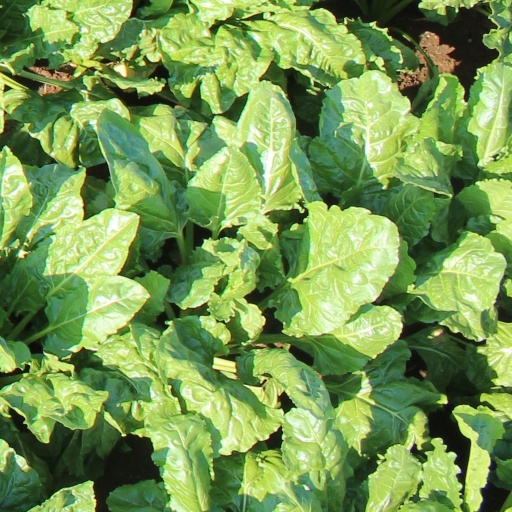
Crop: sugar beet